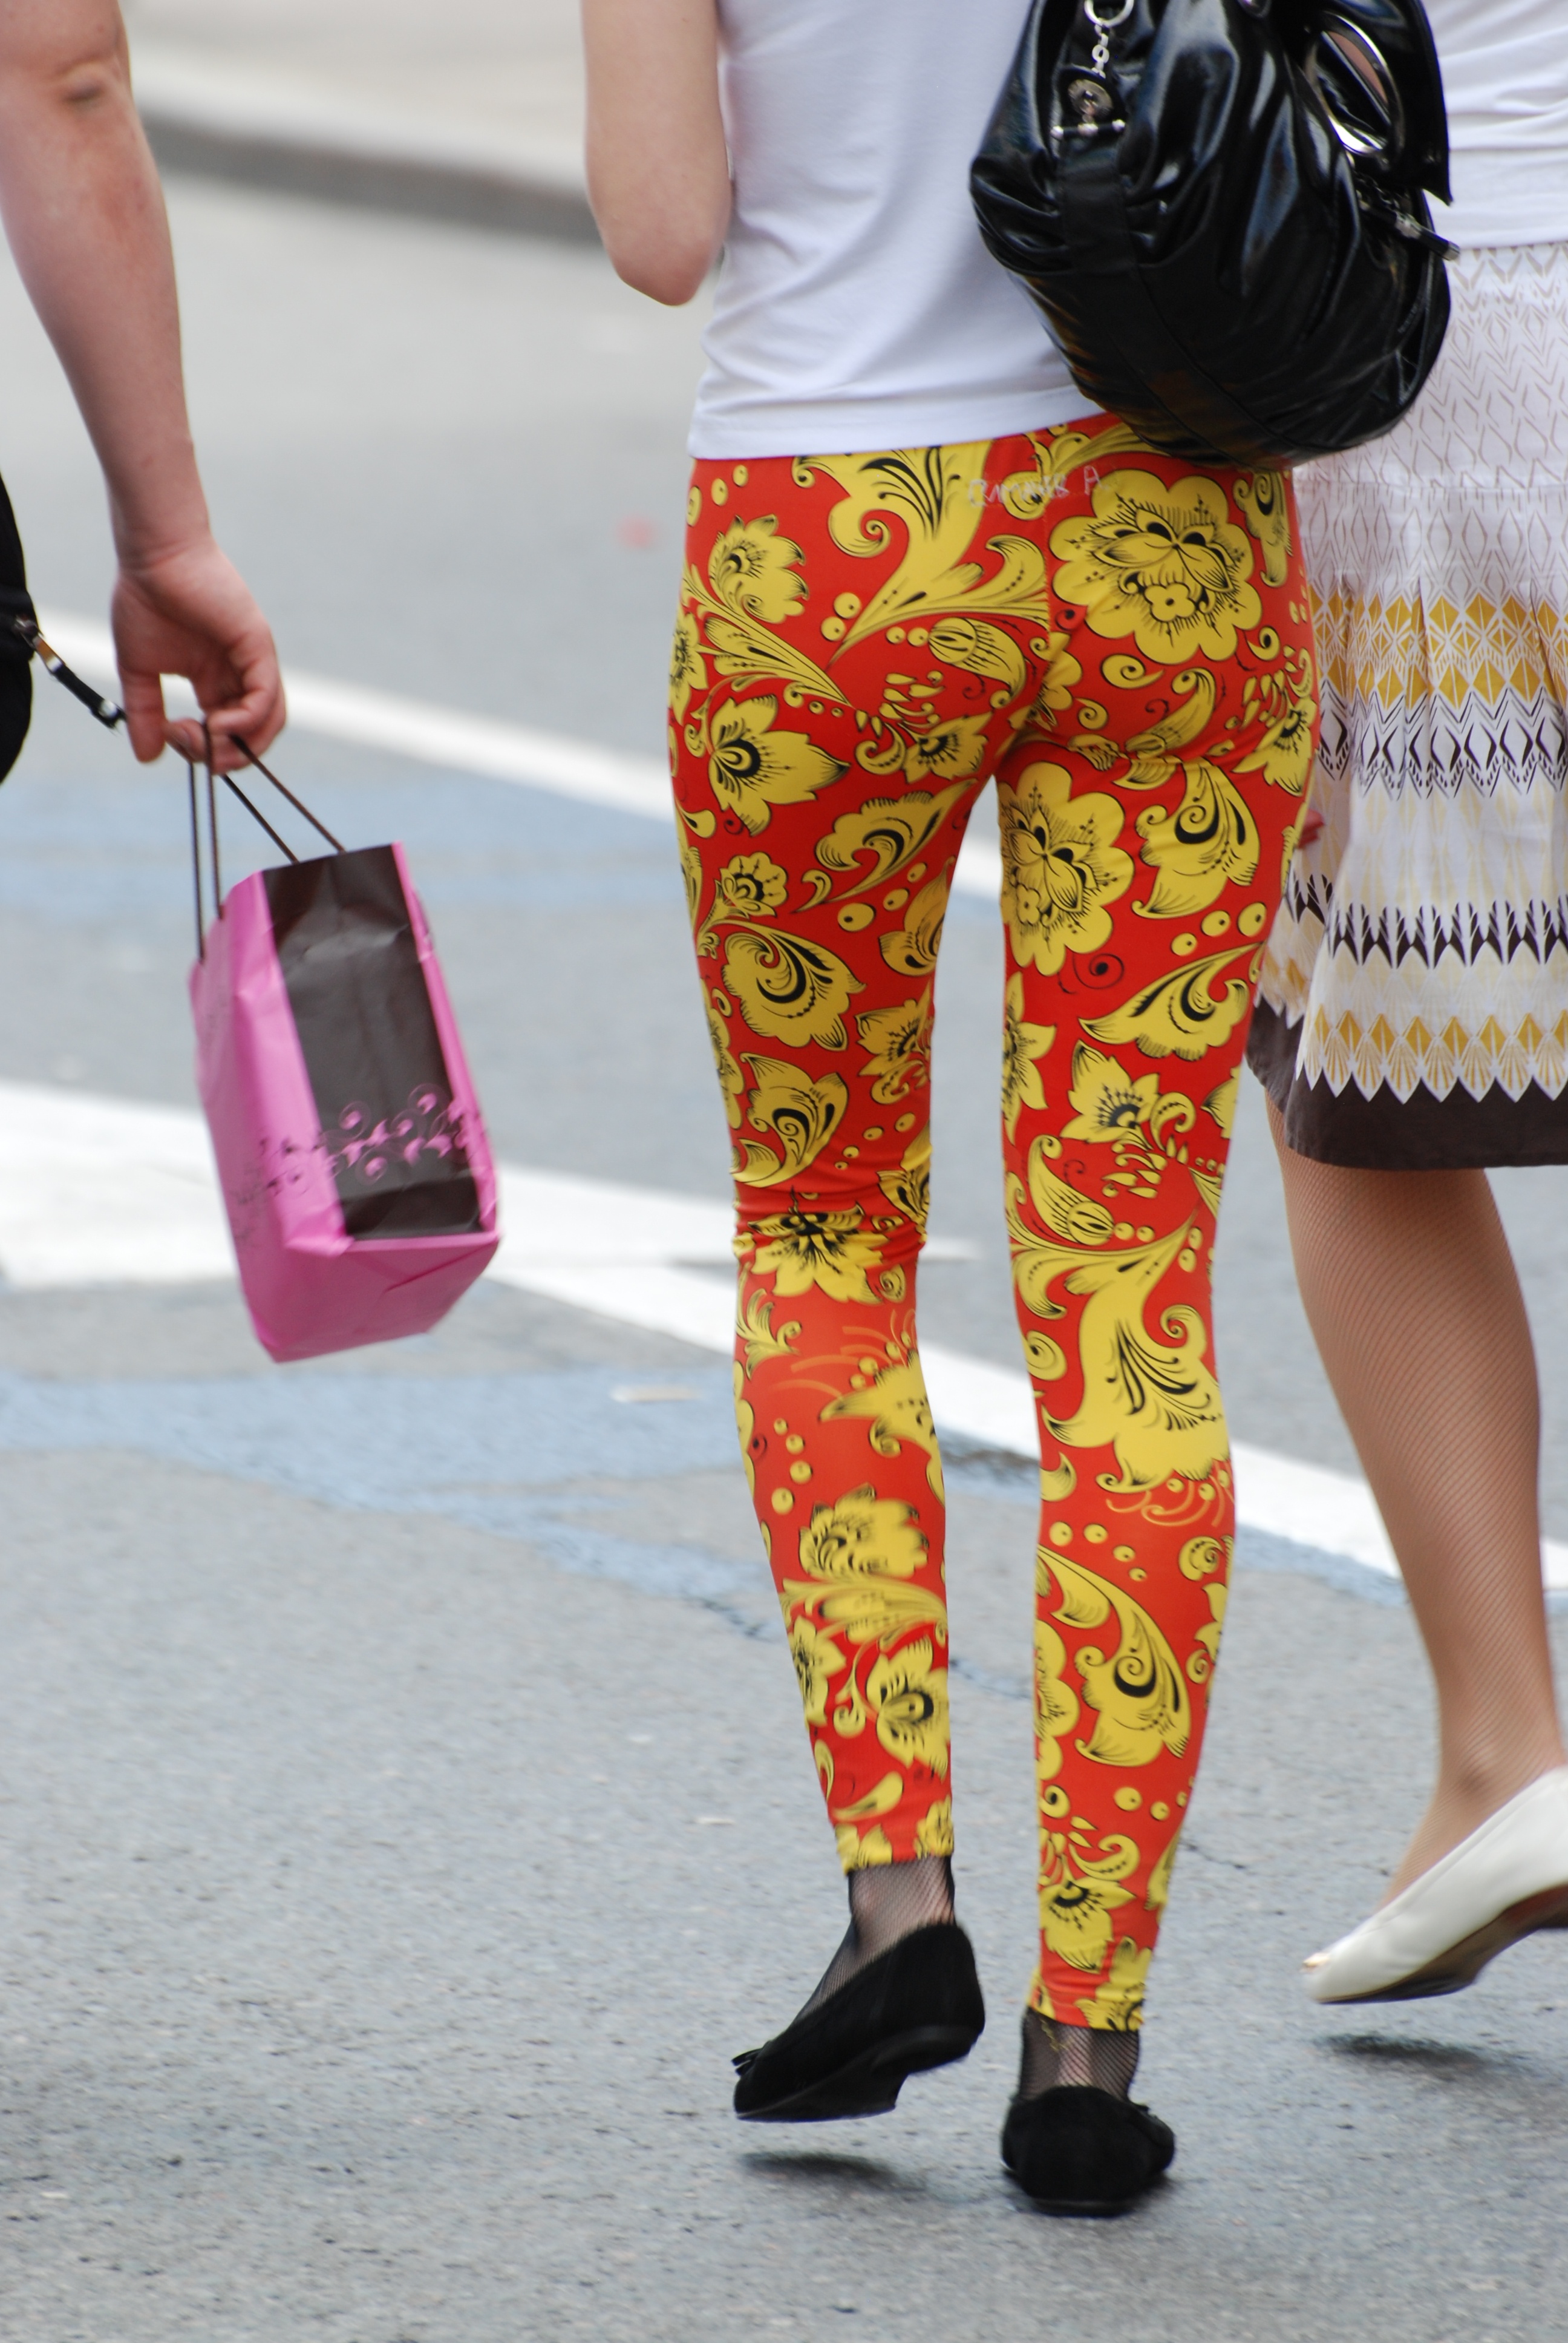
people, girl, woman, street, city, leg, pattern, spring, fashion, nikon, clothing, yellow, lady, pink, trousers, textile, candid, girls, design, women, thigh, footwear, leggings, moscow, russia, d80, tights, moskau, nikond80, moscou, abdomen